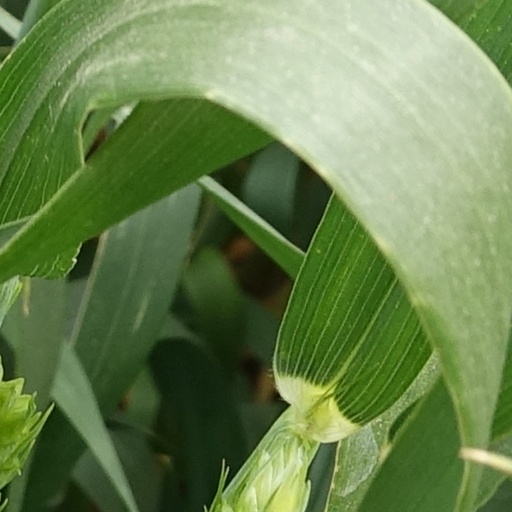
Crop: wheat